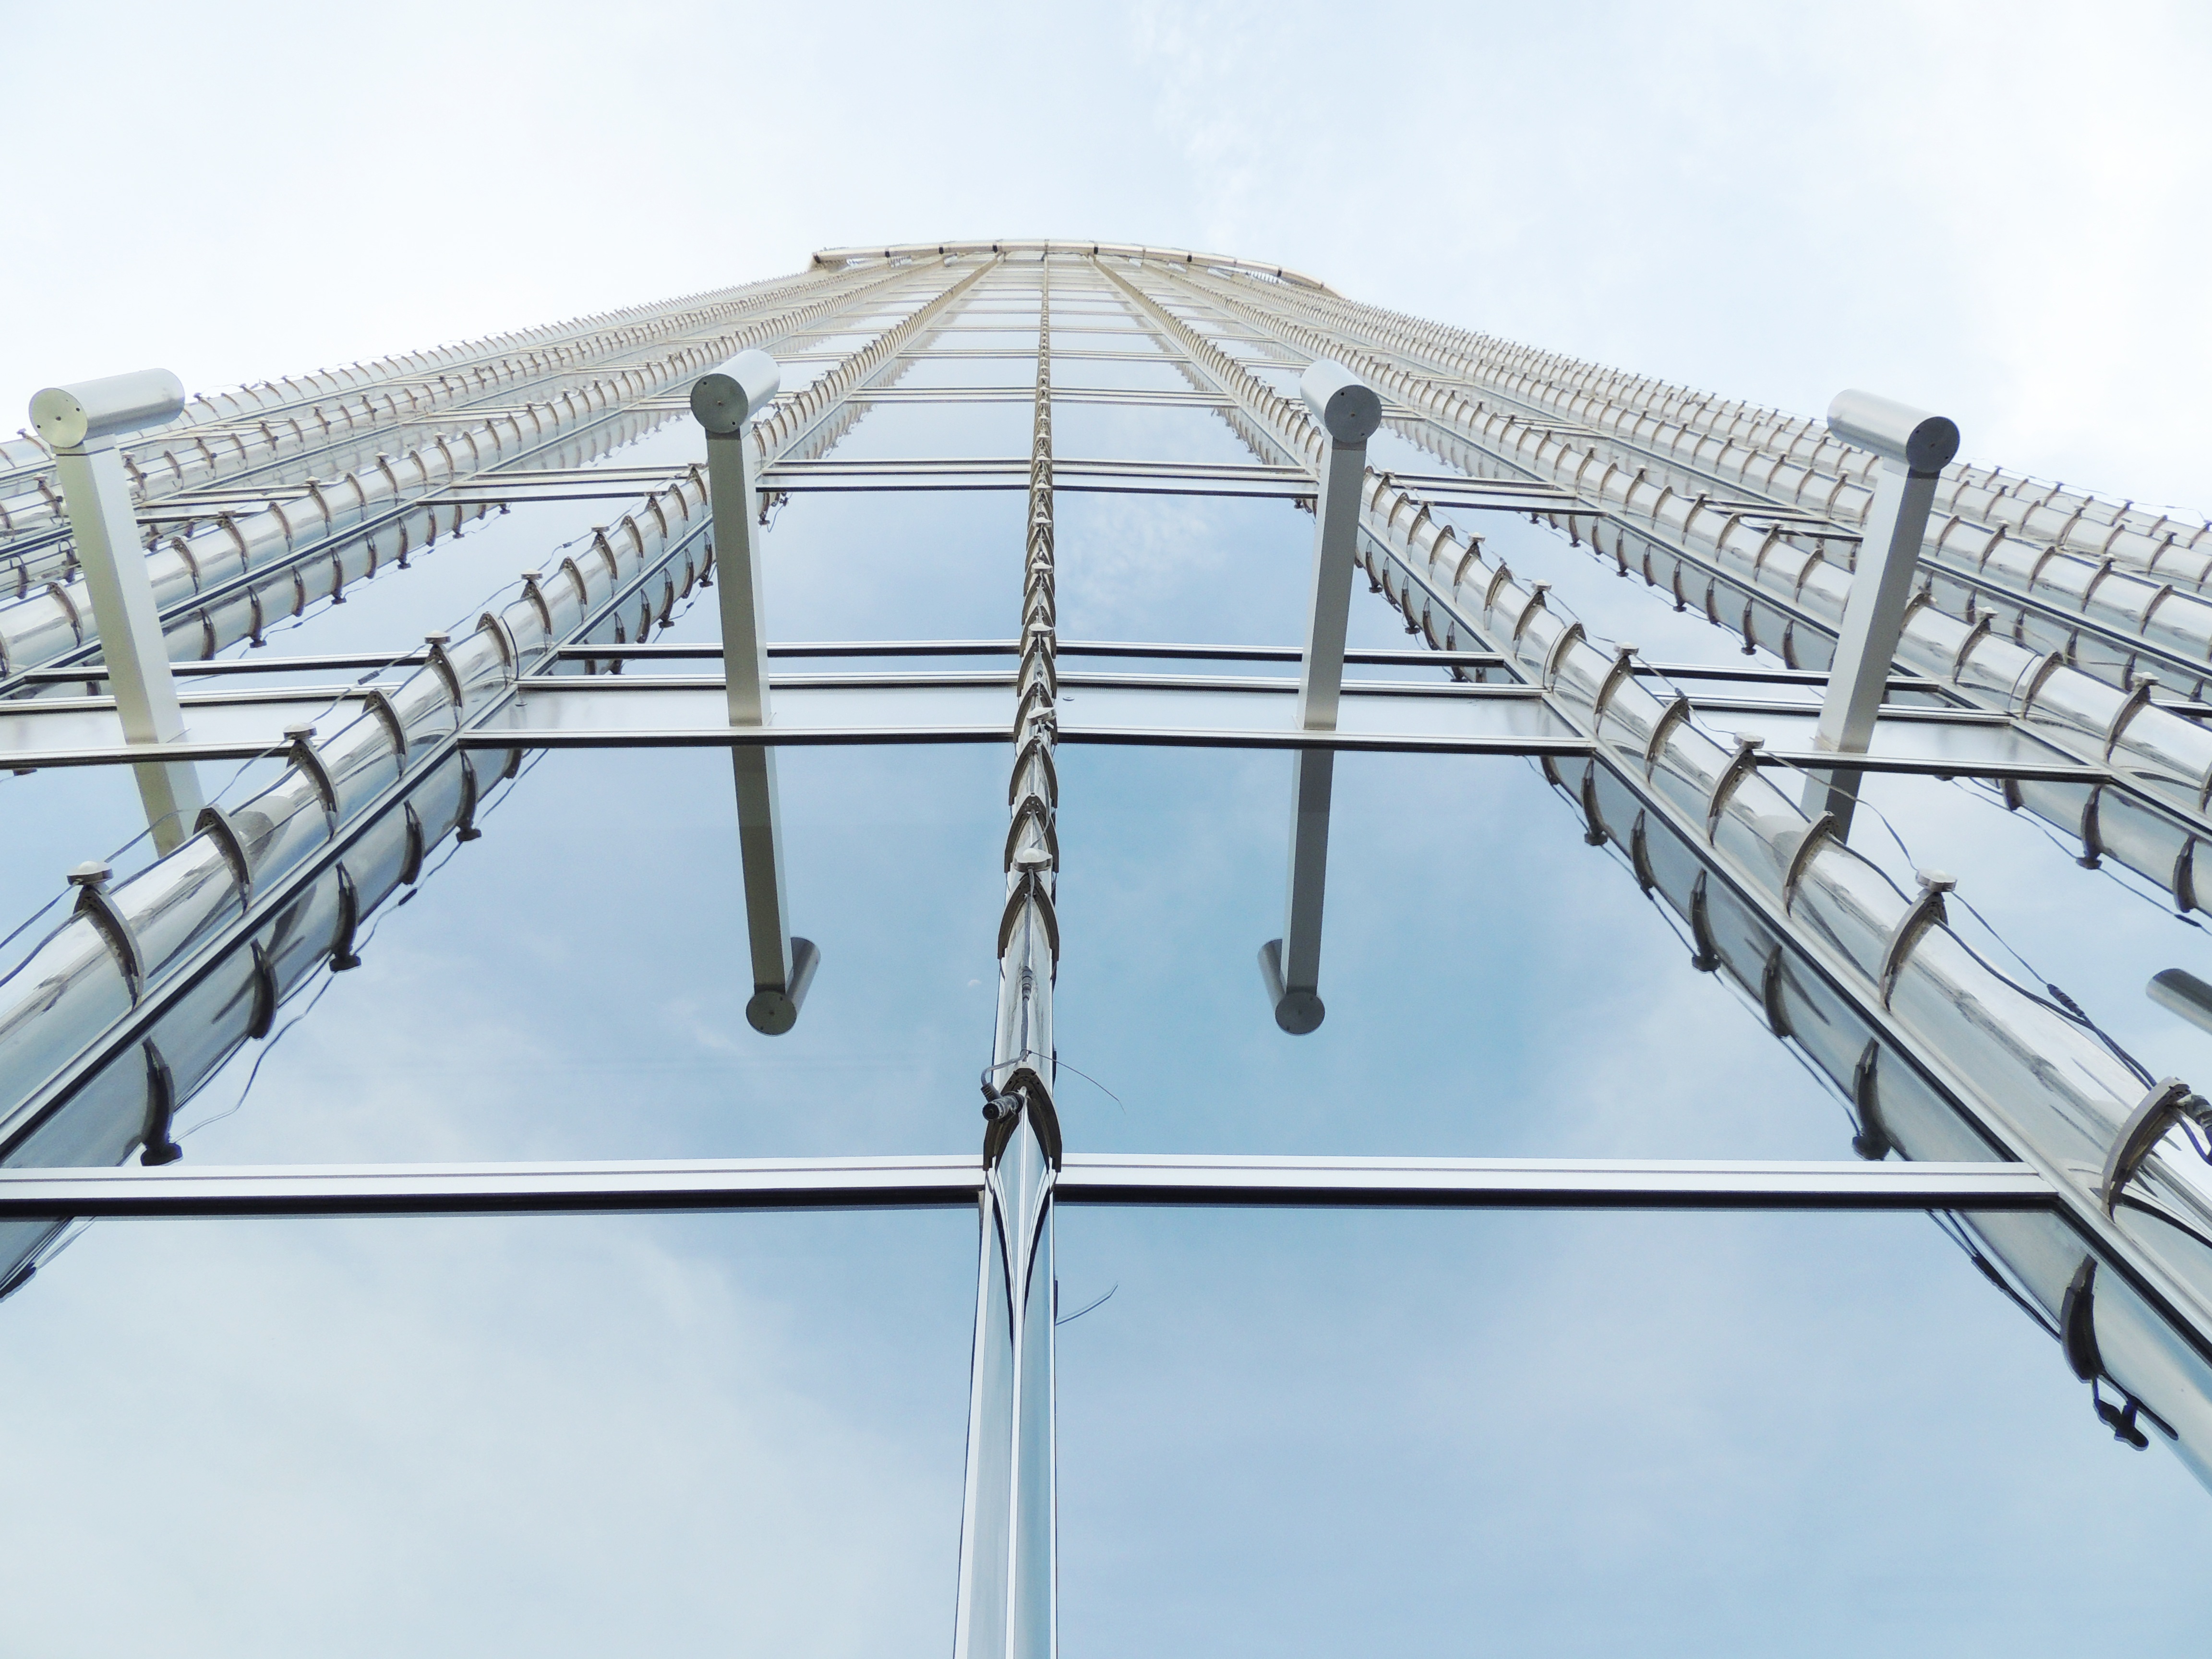
landscape, architecture, structure, roof, building, city, skyscraper, urban, cityscape, downtown, travel, line, tower, mast, dubai, holiday, facade, tourism, modern, handrail, luxury, tall, uae, emirates, top, burj khalifa, daylighting, burj, khalifa, at the top, outdoor structure, reach out